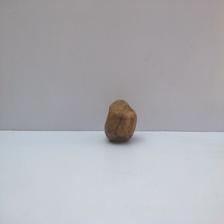
Size: Spoiled